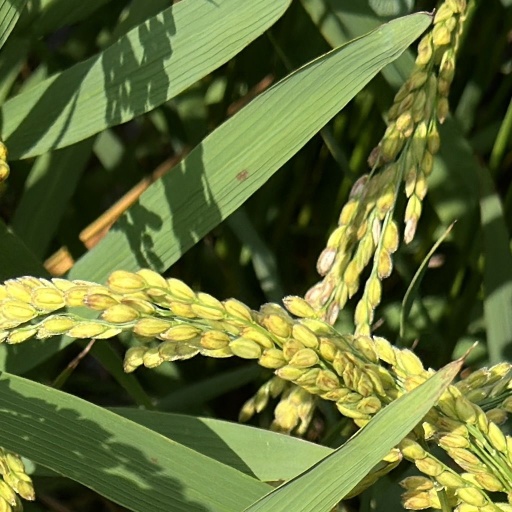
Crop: rice